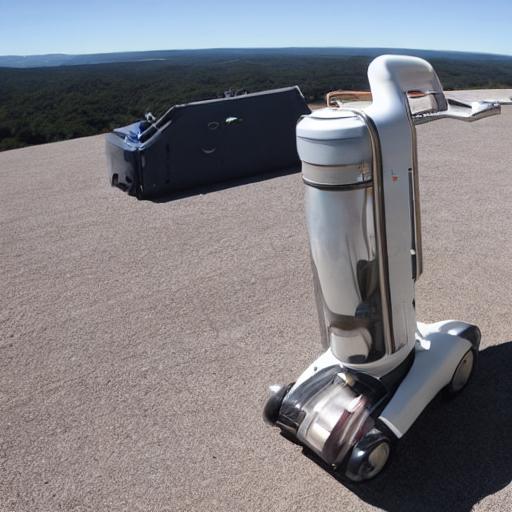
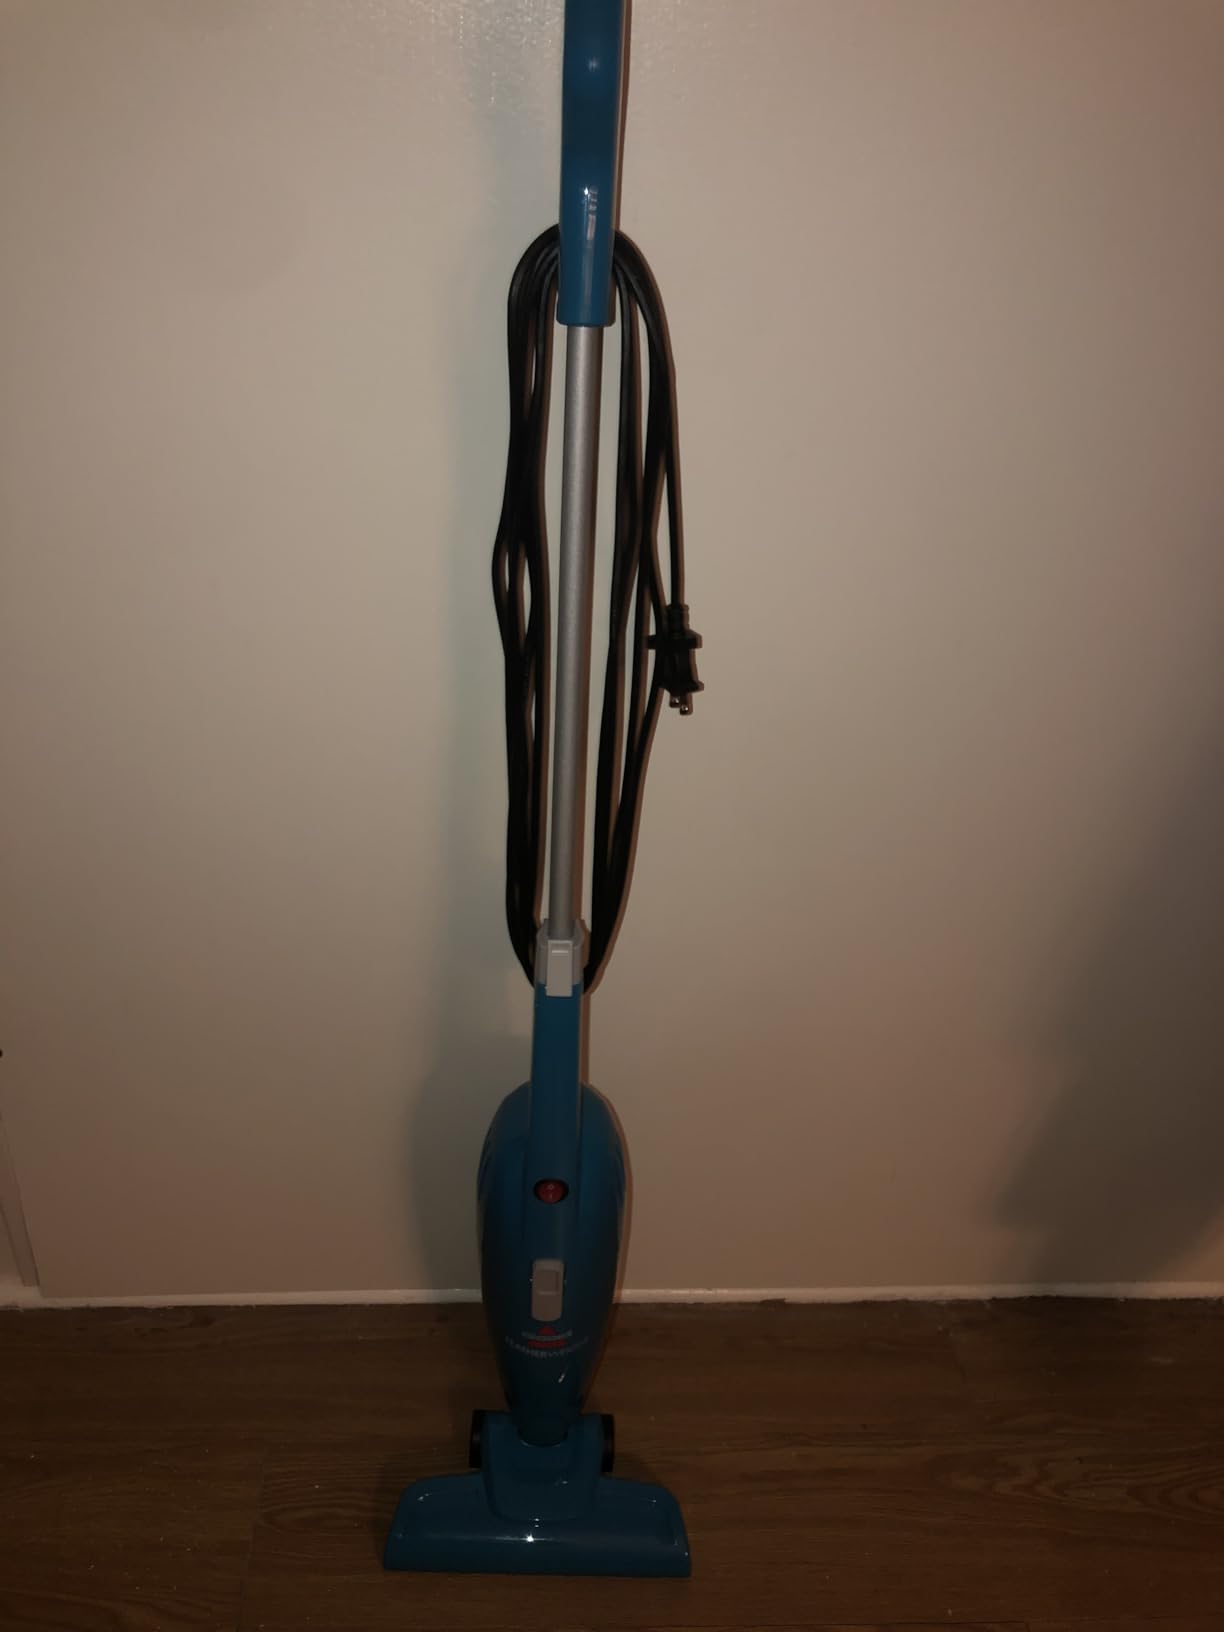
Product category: items_vacuum
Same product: no